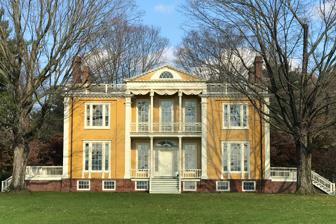
Building: Boscobel (mansion)
Country: United States of America
Year built: 1808
Historic house in New York, United States United States historic place Boscobel House and Gardens U.S. National Register of Historic Places Boscobel front facade, 2017 Show map of New York Show map of the United States Location Garrison , New York Nearest city Beacon Coordinates 41°24′40″N 73°56′21″W / 41.41111°N 73.93917°W / 41.41111; -73.93917 Area 45 acres (18 ha) Built 1804-1808 Architectural style Federal NRHP reference No. 77000971 Added to NRHP 1977 Boscobel House and Gardens is a historic house museum in Garrison, New York , overlooking the Hudson River . The house was built in the early 19th century for States Dyckman . It is considered a significant example of the Federal style of American architecture , augmented indoors by a scheme of decorative elements and a collection of furniture, which, while not original to the house, are considered to be representative of the Federal period. Dyckman built the house in the Westchester County hamlet of Montrose . In an effort to save the house from demolition in the mid-20th century, preservationists arranged for it to move 15 miles (24 km) upriver to its current location, one mile south of the village of Cold Spring , Putnam County , along New York State Route 9D . House Boscobel's distinguishing feature is the unusual delicacy conveyed by the front facade and its ornamentation . Unique among Federal style buildings, carved wooden swags in the shape of drapery , complete with tassels and bowknots, grace the top of the second-story balcony. Nearly one-third of the face is glass, with flanking lights integrated into contemporary windows used in the restoration to enhance the effect. The windows are slightly recessed, and the front clapboards are closely fitted and matched in an apparent effort to suggest masonry. Some alterations during the relocation and reconstruction include the rear entrance and stairway, required by contemporary fire code, were added in 1958, and a former dirt-floored room in the basement was turned into a visitors' bathroom. Adjacent to the house is a permanent sculpture garden with ten bronze busts of significant Hudson River School artists. The work of Greg Wyatt , director of the Newington-Cropsey Foundation Academy of Art, they were donated by the foundation. Boscobel was chosen because of its location in the Hudson Highlands , a popular subject of the school's painters, and rough geographic center of Hudson River School artist homes and the landscapes that they painted. History Construction States Dyckman , a descendant of early Dutch settlers of Manhattan, had managed to retain his family fortune despite being an active Loyalist and working in the British Army 's Quartermaster Corps for most of the war, keeping the accounts of various quartermasters. When Sir William Erskine , Quartermaster General, returned to England in 1779 to face an audit and investigation for war profiteering , he asked Dyckman to accompany him. He remained in England ten years, participating in other investigations of quartermasters and only returned to the newly independent United States in 1789. While in London he associated with many wealthy members of society and acquired their tastes, particularly for the neoclassical buildings of Robert Adam . He bought many furnishings and decorative objects, such as a Wedgwood dinner service, and had them shipped back to the United States with him. With the interest on a sizable life annuity granted him by Sir William Erskine,  Dyckman intended to form an estate on 250 acres (1 km 2 ) near Montrose and named it Boscobel, perhaps after Boscobel House in Shropshire (itself named for the Italianate bosco bello , "pretty woodland"), symbolizing his Anglophilia . According to one biographer, he saw himself as a "conspicuously well-fixed farmer, surrounded with objects of taste...who did not farm too seriously". He began this process by marrying Elizabeth Corne, daughter of another Loyalist family, in 1794. But within a year he faced financial difficulties, the halt of Erskine's annuity by his heirs after his death and his own lavish tastes and generous gifts to less fortunate family members contributing to reduce his circumstances. Dyckman returned to London in 1799, expecting to mend his fortunes and return to his wife, son and daughter within a year. Instead he remained three years, finishing the remaining quartermasters' investigation under John Dalrymple, himself once one of the inquiry's targets. He restored his fortunes by persuading the Erskines to restore their annuity and negotiating an extremely generous settlement with Dalrymple and the other quartermasters whom he had helped clear, apparently by manipulating evidence. Wealthier but injured and ailing, Dyckman returned to the United States in 1803 and began the construction process for the house he had long planned. It is possible that he had blueprints drawn up in England, since work began within six months of his return. The architect is not known, although surviving records show that a William Vermilye was heavily involved as construction manager. Dyckman died in 1806, before it was finished. His widow had it completed, and she and their surviving son moved into it in 1808. Restoration Front entrance road (2007) The family retained ownership of the house until 1920. For the next 35 years, under subsequent owners, it frequently faced the possibility of being demolished. In 1955 an organization called Friends of Boscobel saved it from a contractor who had bid $35 to knock it down after the Veterans' Administration had built a hospital on the site. They arranged for it to be moved to a similar location upriver, near Cold Spring, a year later, using photographs from the Historic American Buildings Survey to guide the reconstruction. Lila Acheson Wallace , co-founder of Reader's Digest , had at first anonymously provided the $50,000 donation to make the move and reconstruction possible. As Friends of Boscobel became Boscobel Restoration, Inc., she took a more public role as a director, particularly in overseeing the landscaping and interior decoration. Richard K. Webel designed grounds for the new site that bore little resemblance to its original surroundings, favoring the "country house" style popular in the early 20th century. Large grown trees were planted to give the impression that the house had always been there. The rebuilt home was formally reopened on May 21, 1961, at a ceremony attended by then-Governor Nelson Rockefeller , who praised it as "one of the most beautiful homes ever built in America". Lila Acheson Wallace later spearheaded the development of a 40-minute sound and light show on the grounds, which ran twice a week in summers until the late 1970s. Around that time, new papers of Dyckman's were discovered, and the house was closed for six months in 1977 while it was redecorated in a manner more consistent with his recorded tastes. It opened again that summer to high praise. Tours The house is open every day of the week (except Tuesdays and holidays) from April through December. The second Tuesday of each month is set aside to allow artists free entry to paint or sketch on the grounds. Visitors are allowed to picnic on the grounds. Performances of the Hudson Valley Shakespeare Festival took place under a tent during the summer months through 2021. References Notes